Automobile engine replacement

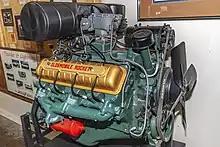
Oldsmobile 303 Rocket V-8 assembled with accessories, similar to the state of a crate motor

Technically, a "crate engine" or "crate motor" is any automobile engine that is shipped to the installer in a crate, which can include short or long block configurations. For this article, a crate engine is defined as a fully-assembled engine that includes more than what is typically installed on a long block; the exact configuration will vary by vendor. It is also sometimes known as a "deluxe long block", which usually includes the fuel and intake system, distributor, oil pan, and ignition system. In some cases, exhaust manifold(s) and the water pump are included.